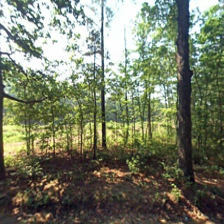
Label: streetView